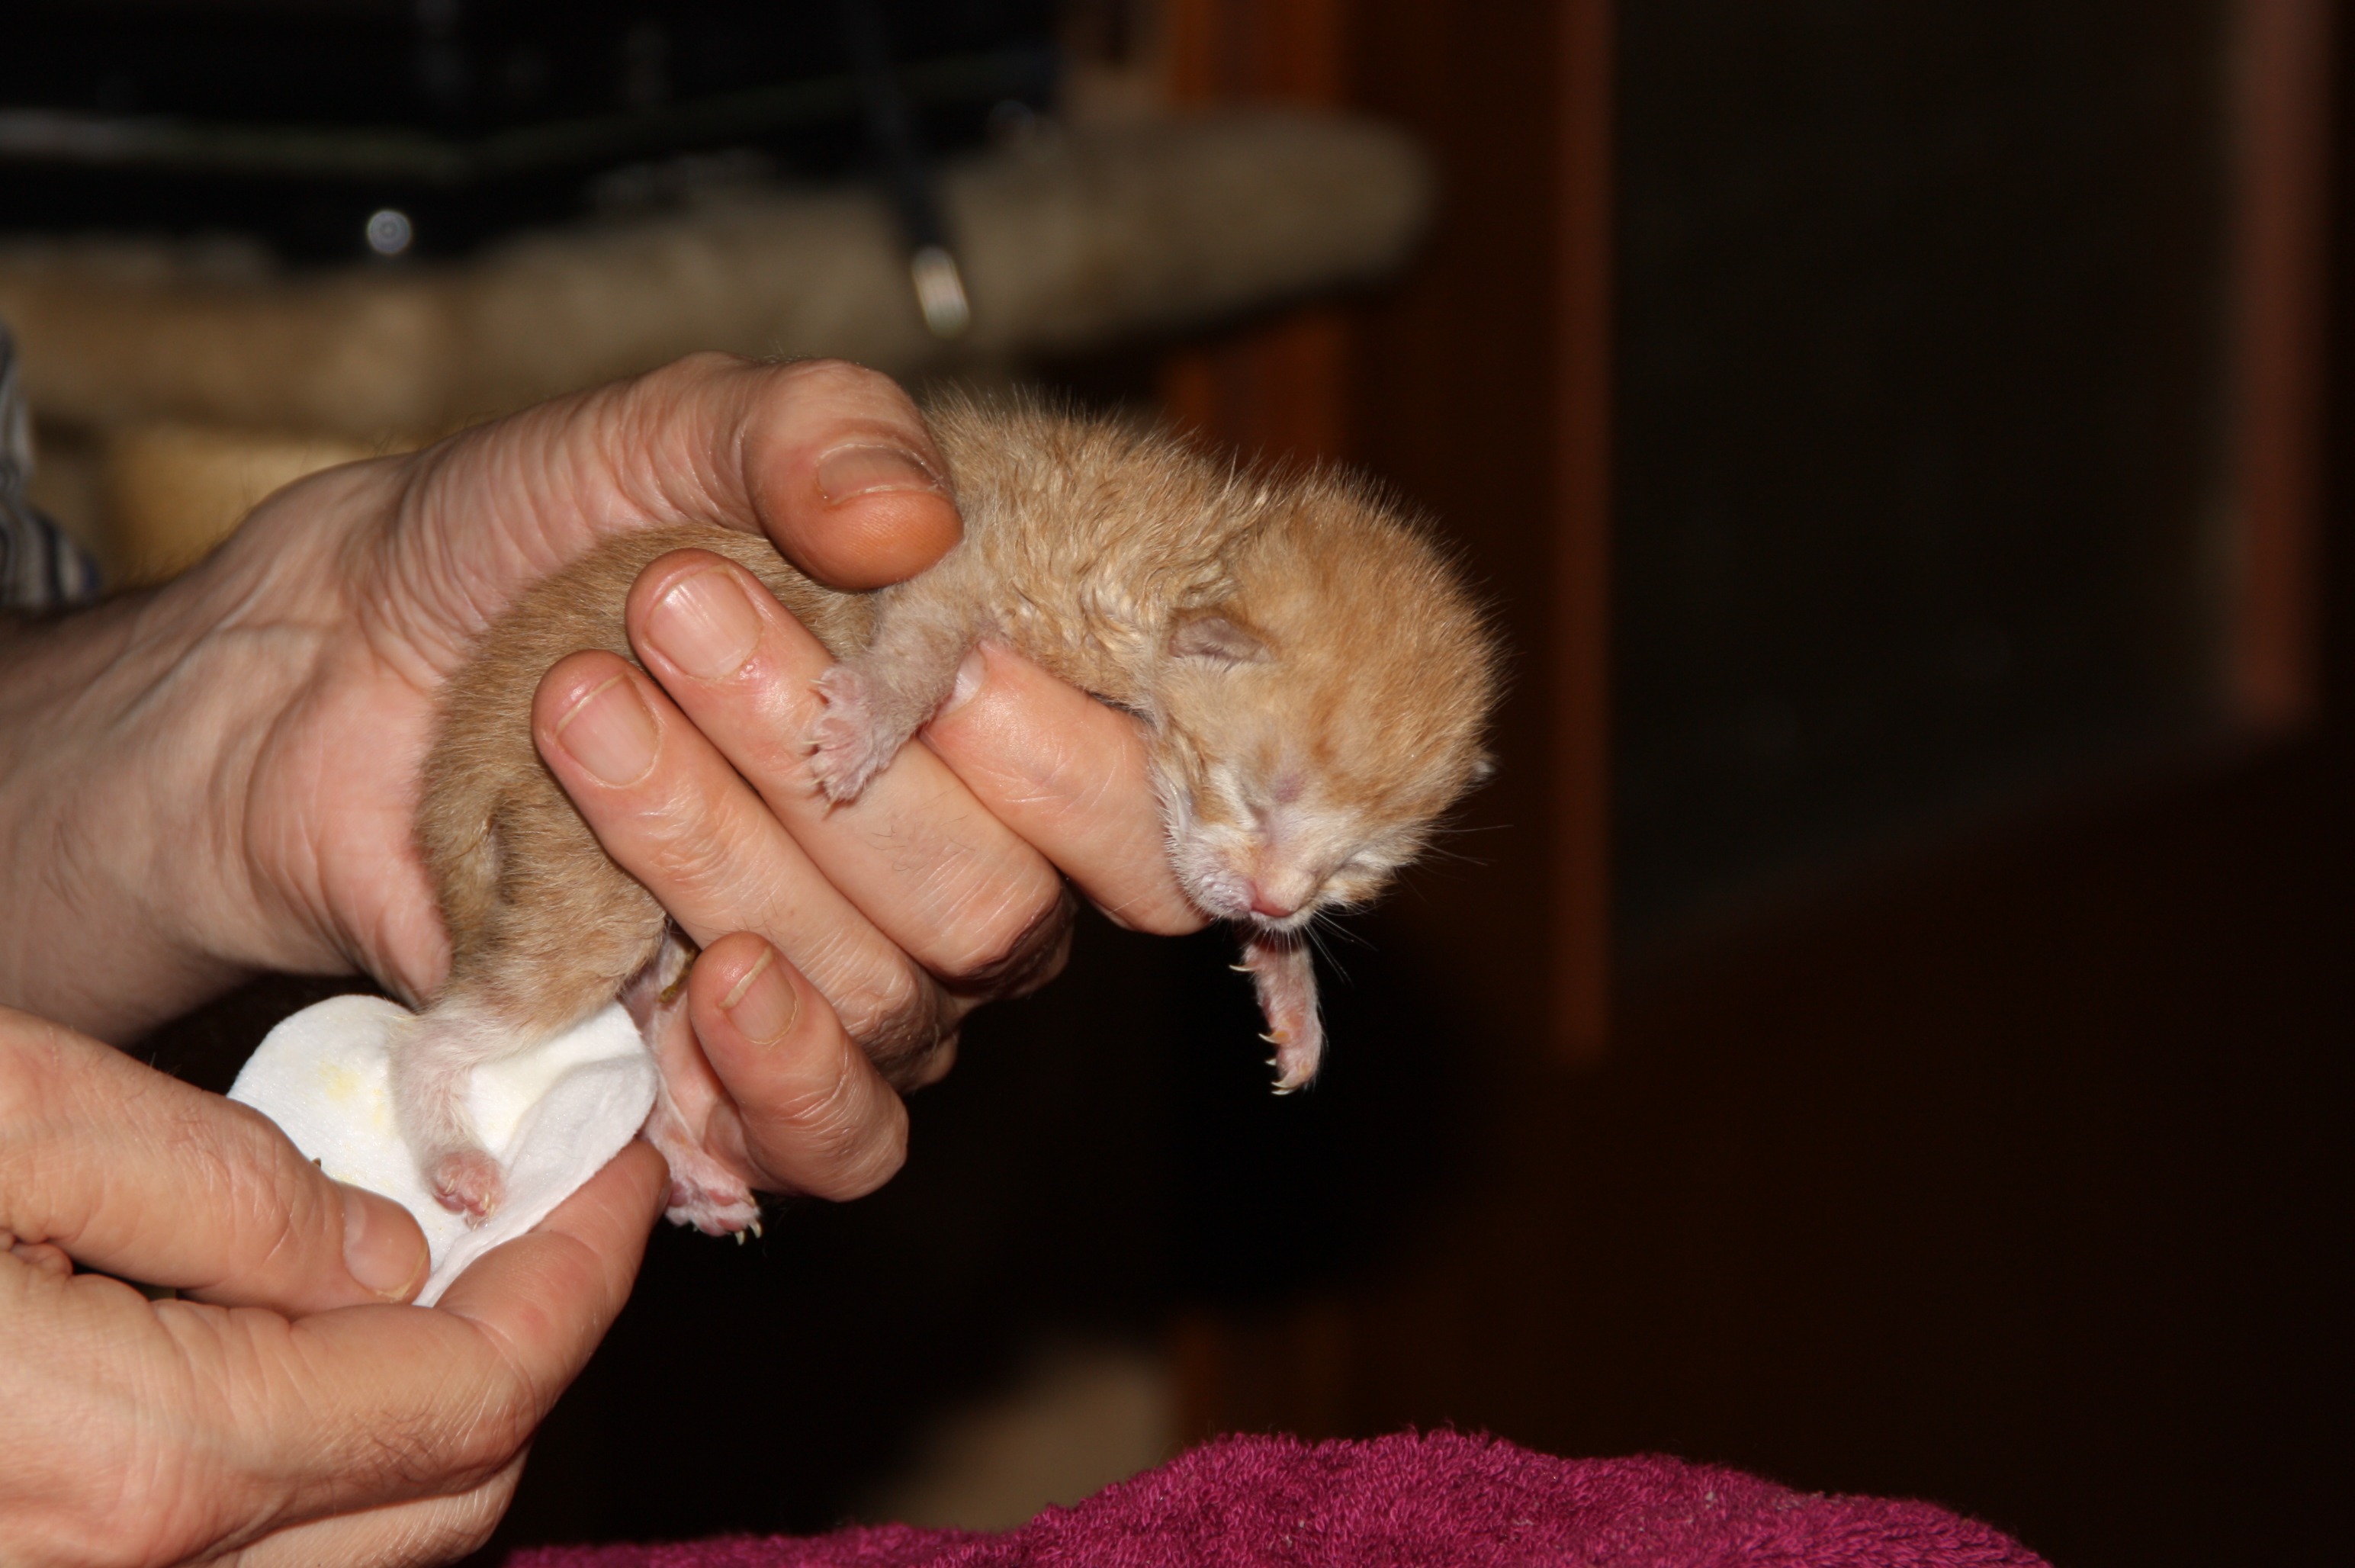
hand, puppy, leg, pet, finger, kitten, cat, playful, eye, head, skin, organ, cat face, young cat, cat's eyes, animal welfare, small to medium sized cats, cat like mammal, hand rearing